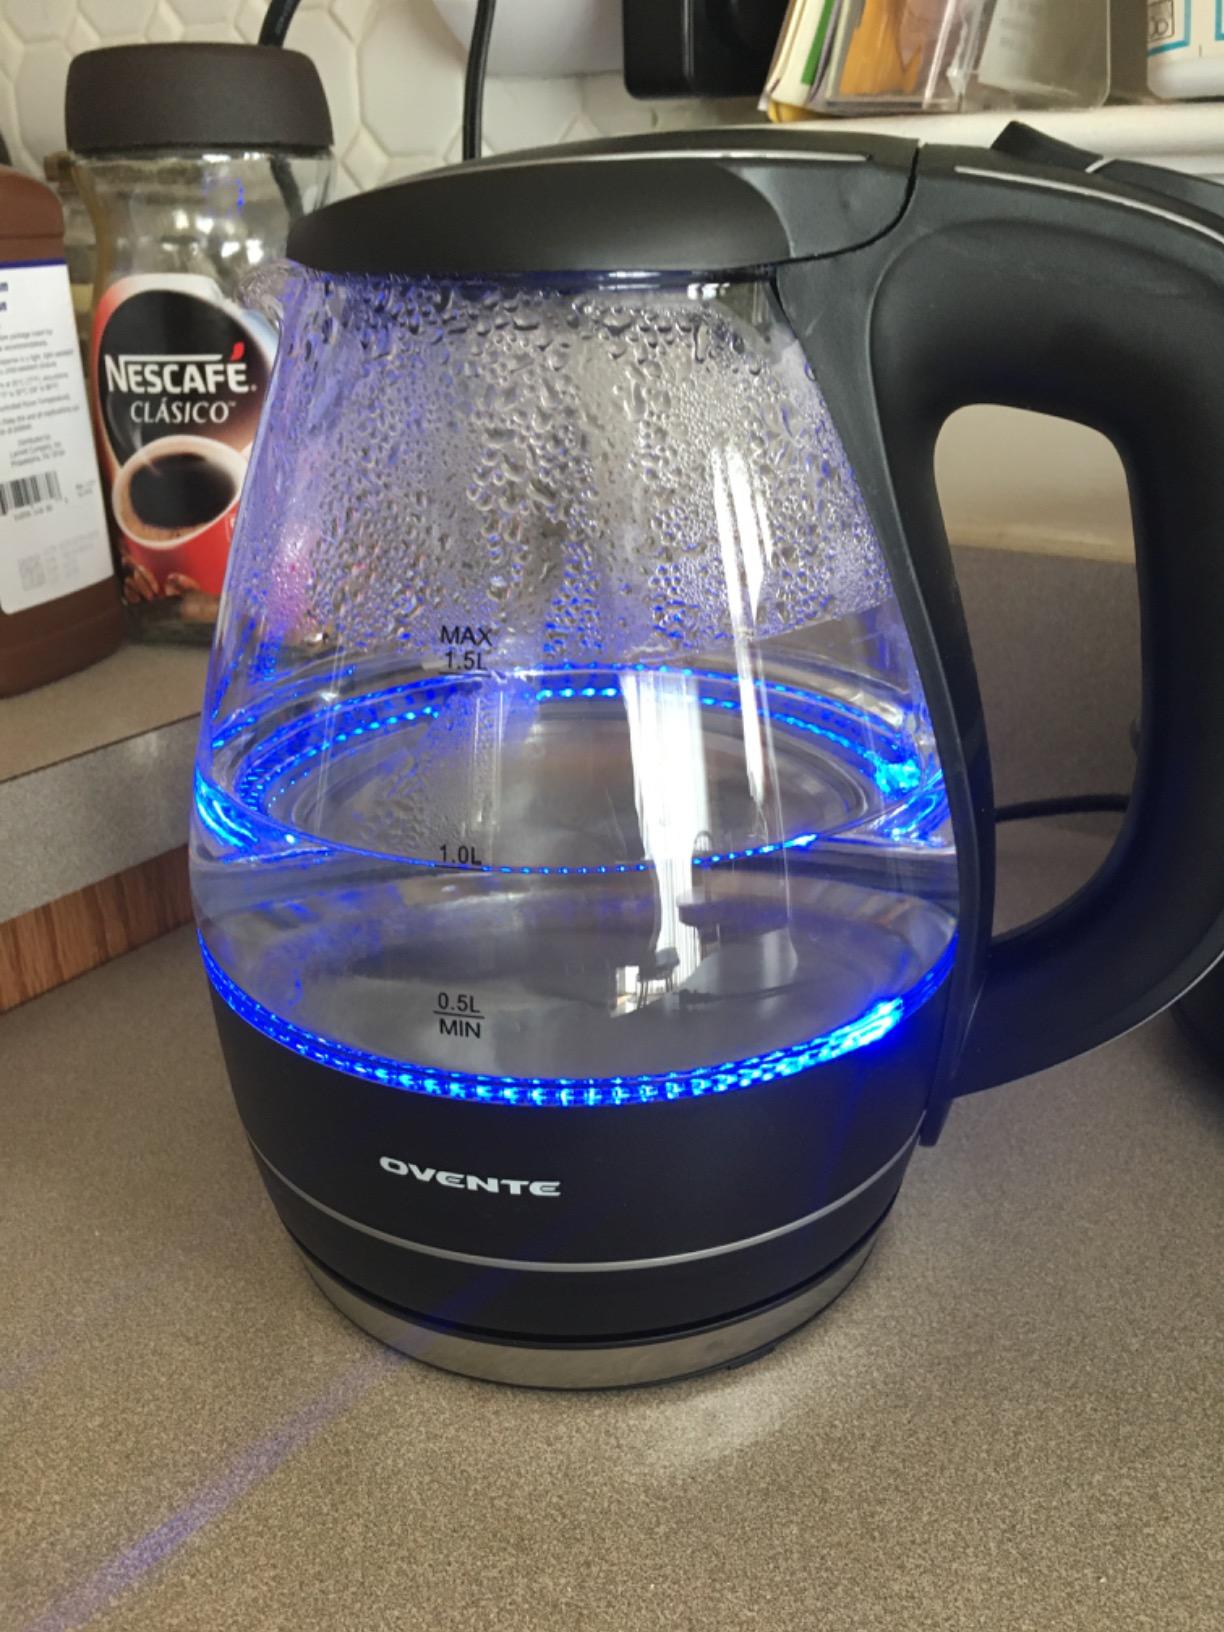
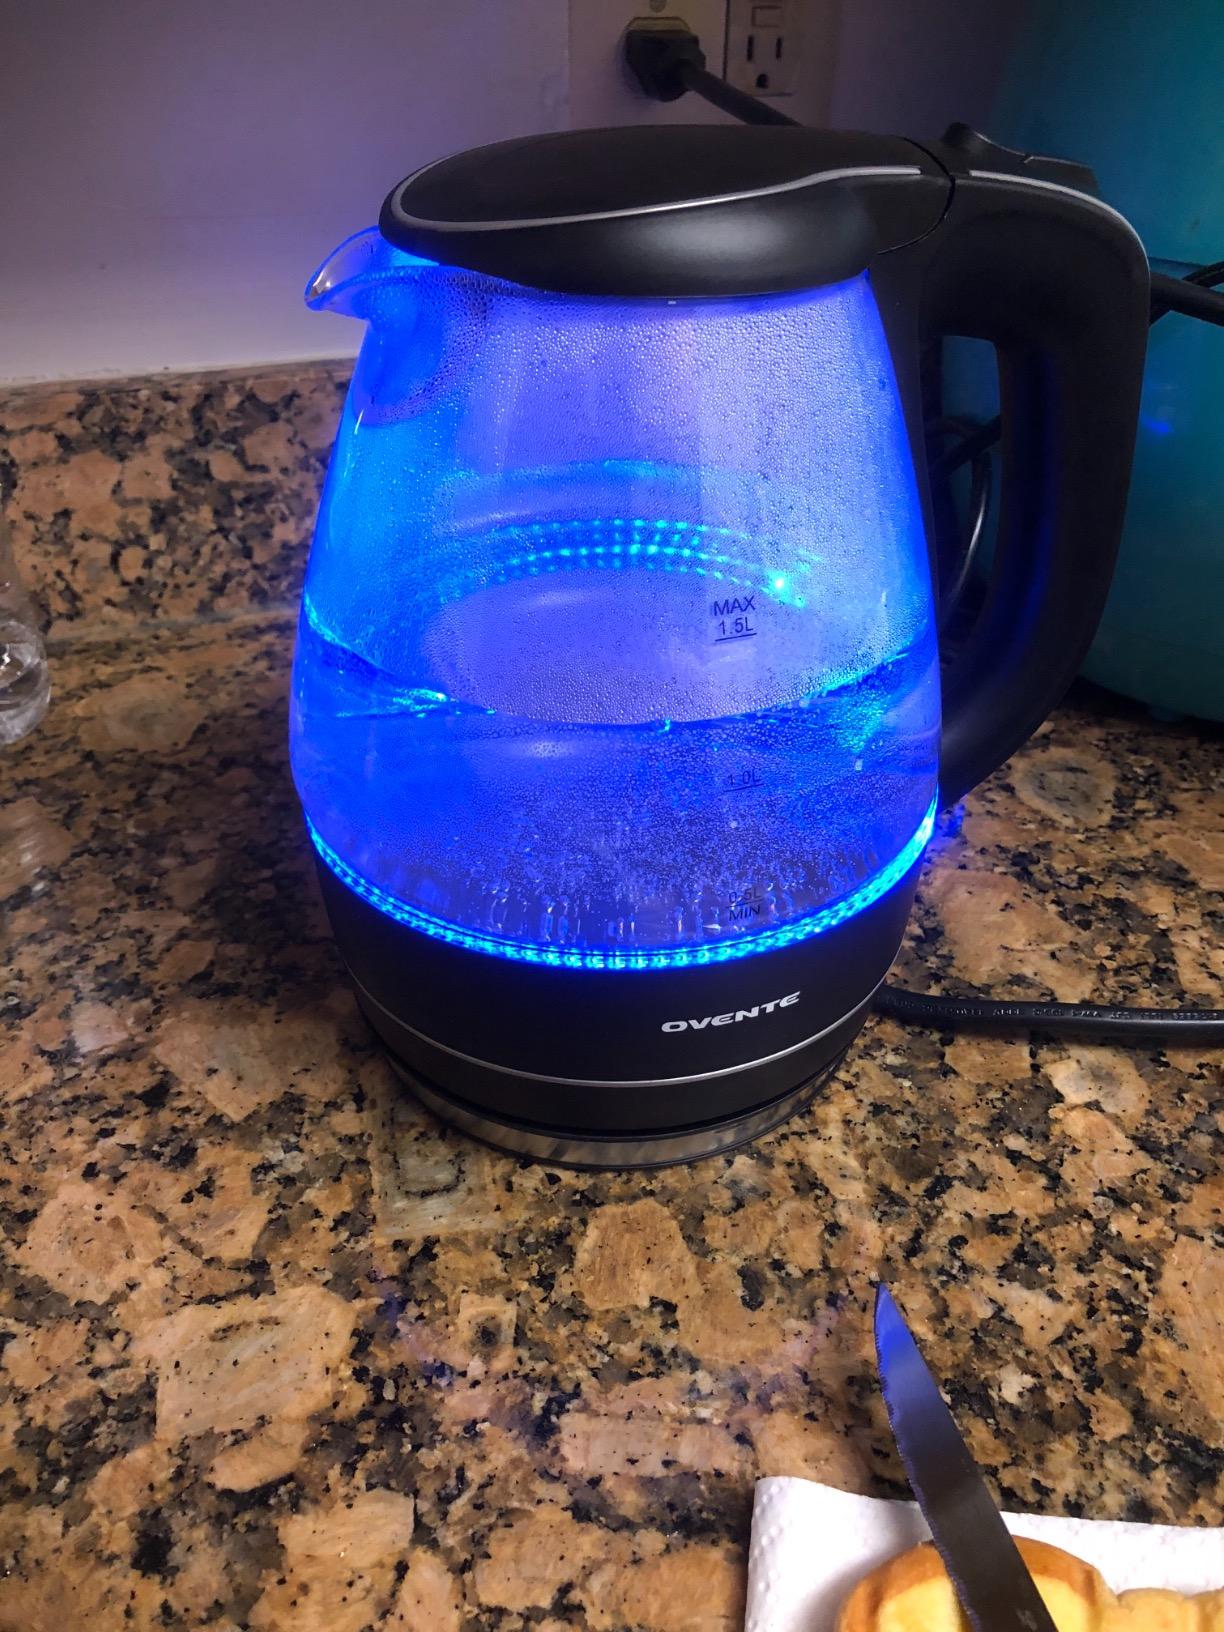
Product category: items_kettle
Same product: yes